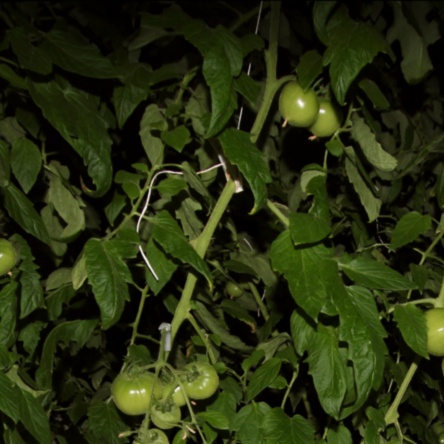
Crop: tomato